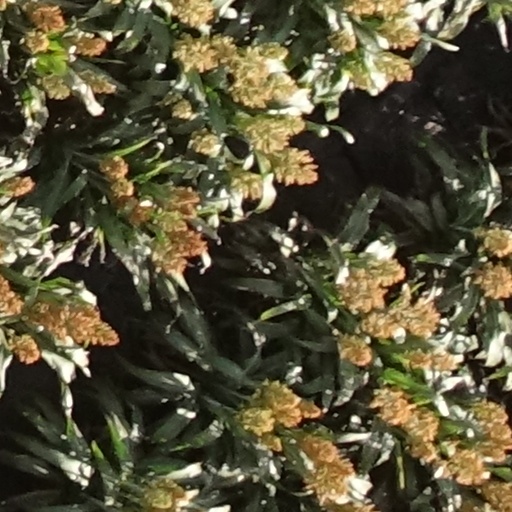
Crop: sorghum